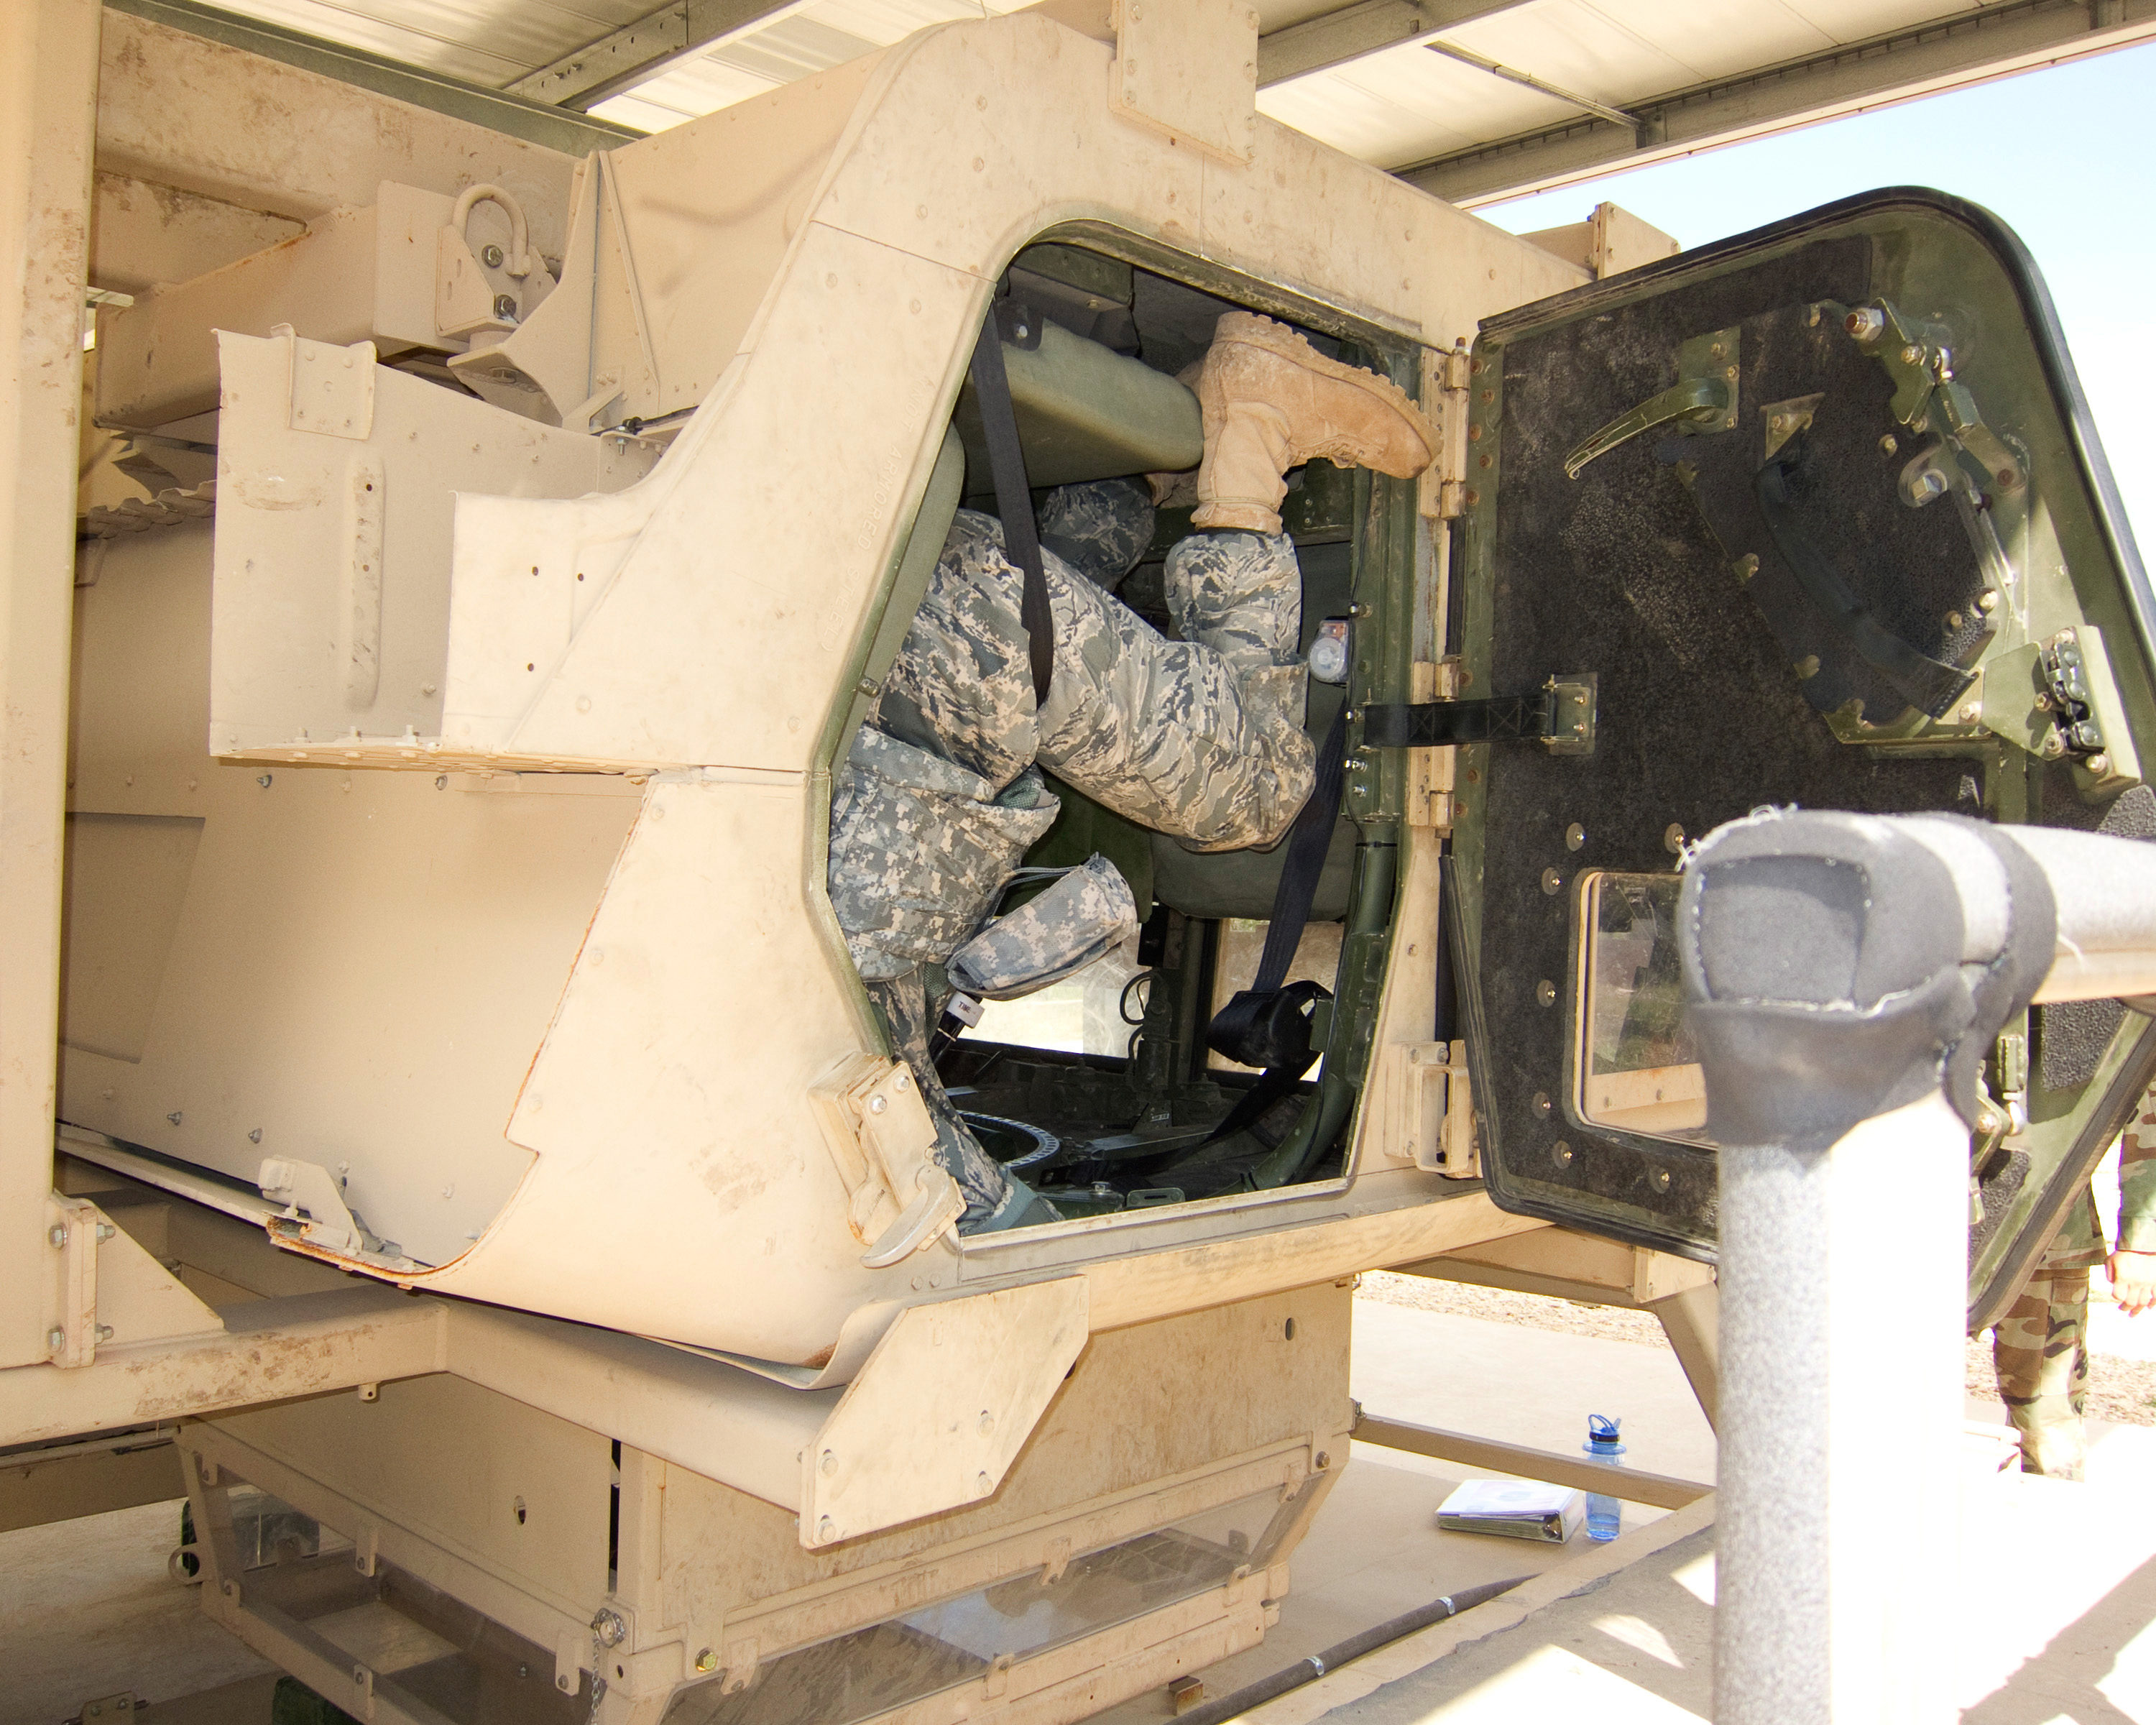
wood, vehicle, machine, bumper, hummer, campandersonpeters, humvee, hmmwv, machine tool, automotive exterior